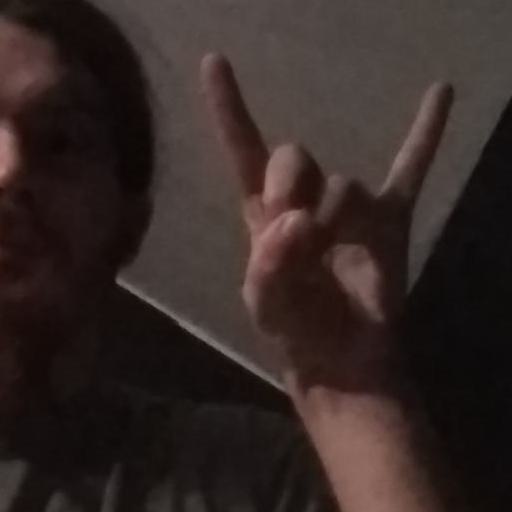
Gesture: rock